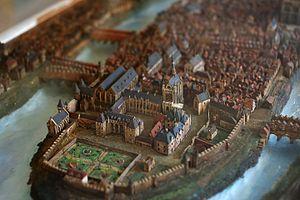
Maquette représentant l'île de la Cité et ses alentours à Paris en France vers la fin du XVIe siècle date de la maquette
La chapelle Saint-Michel du Palais est une église disparue de Paris, située dans l'ancien Palais de justice sur l'île de la Cité.
Le palais de la Cité était la résidence et le siège du pouvoir des rois de France, du Xᵉ au XIVᵉ siècle, tout en restant le siège des principales cours de justice jusqu'à nos jours. Il s’étendait sur la partie ouest de l’île de la Cité dans le 1ᵉʳ arrondissement de Paris.